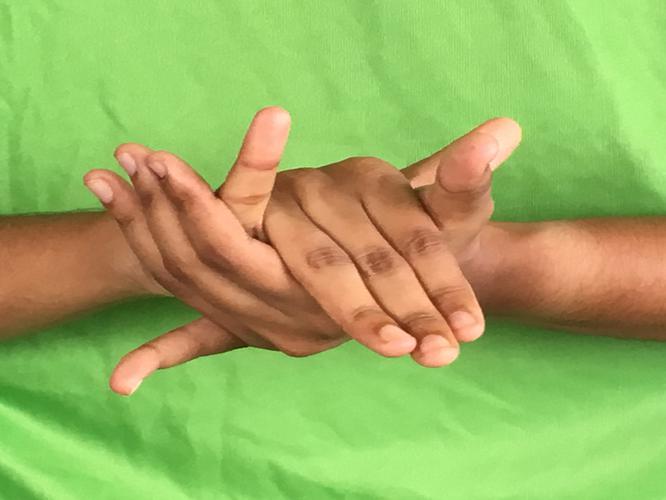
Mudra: Kurma
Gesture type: double_hand